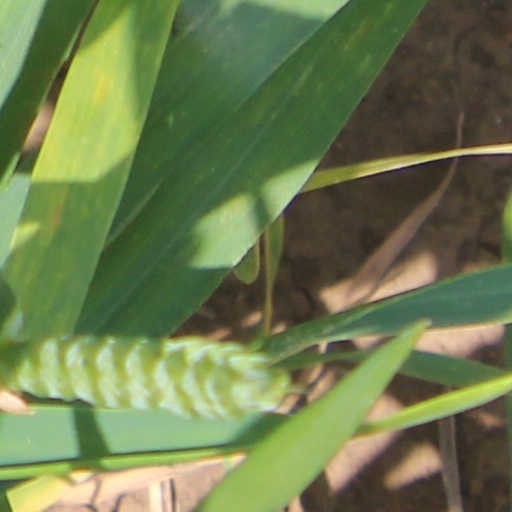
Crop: wheat